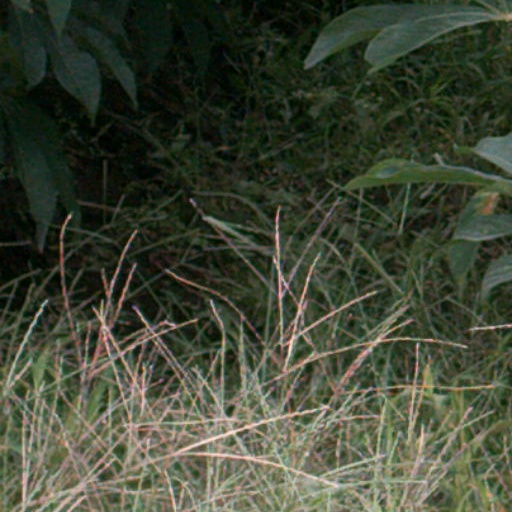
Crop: cassava